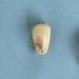
Maize quality: Good